Reusable launch vehicle

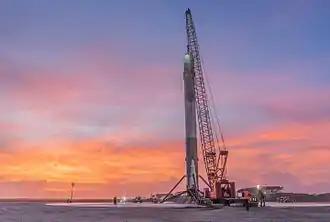
Recovery of Falcon 9 first-stage booster after its first landing

A reusable launch vehicle has parts that can be recovered and reflown, while carrying payloads from the surface to outer space. Rocket stages are the most common launch vehicle parts aimed for reuse. Smaller parts such as fairings, boosters or rocket engines can also be reused, though reusable spacecraft may be launched on top of an expendable launch vehicle. Reusable launch vehicles do not need to make these parts for each launch, therefore reducing its launch cost significantly. However, these benefits are diminished by the cost of recovery and refurbishment.